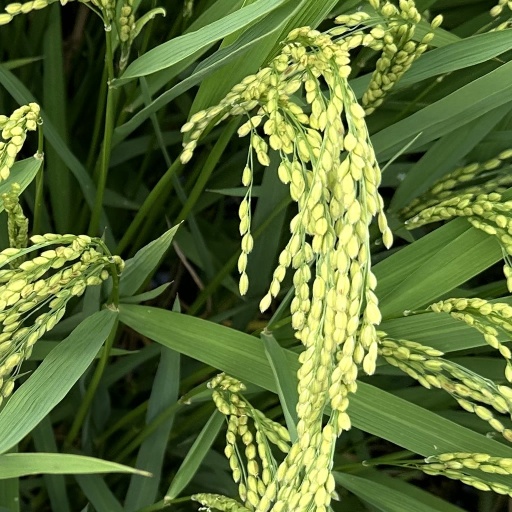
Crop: rice